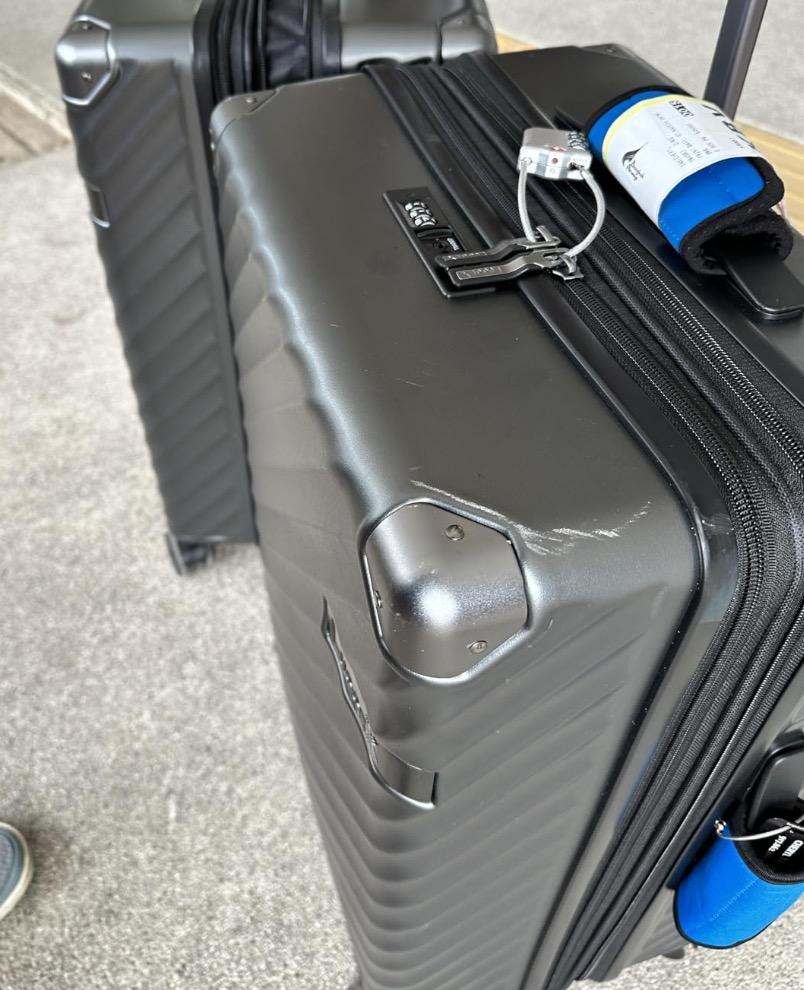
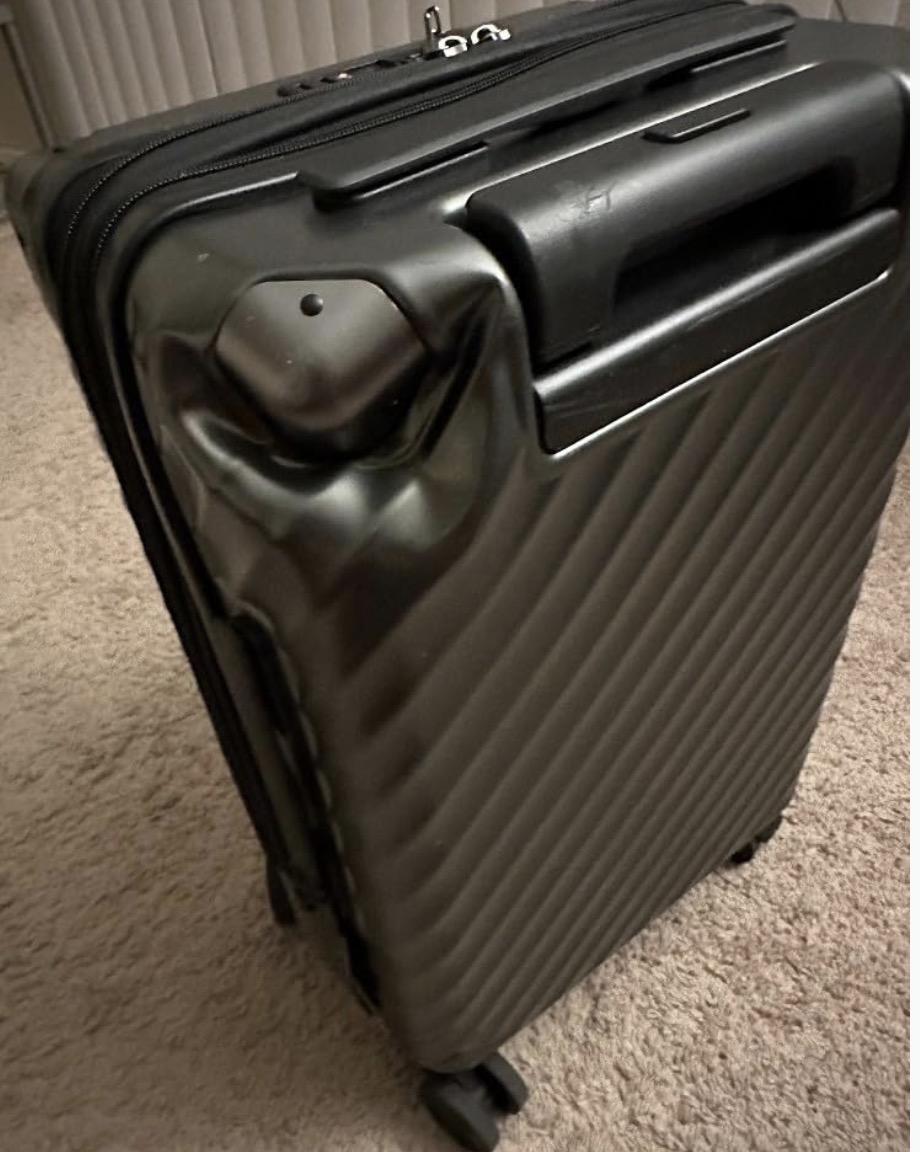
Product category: misc
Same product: yes